Alfredo Solf y Muro

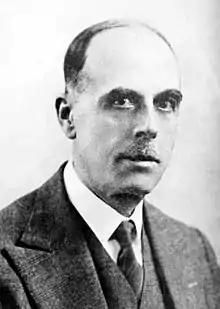
Alfredo Solf y Muro

Alfredo Solf y Muro (15 March 1872, in Lambayeque – 14 August 1969, in Lima) was a Peruvian politician. He was Minister of Finance in 1933. He was the Prime Minister of Peru from 8 December 1939 until 3 December 1944. Solf y Muro also served as foreign minister.